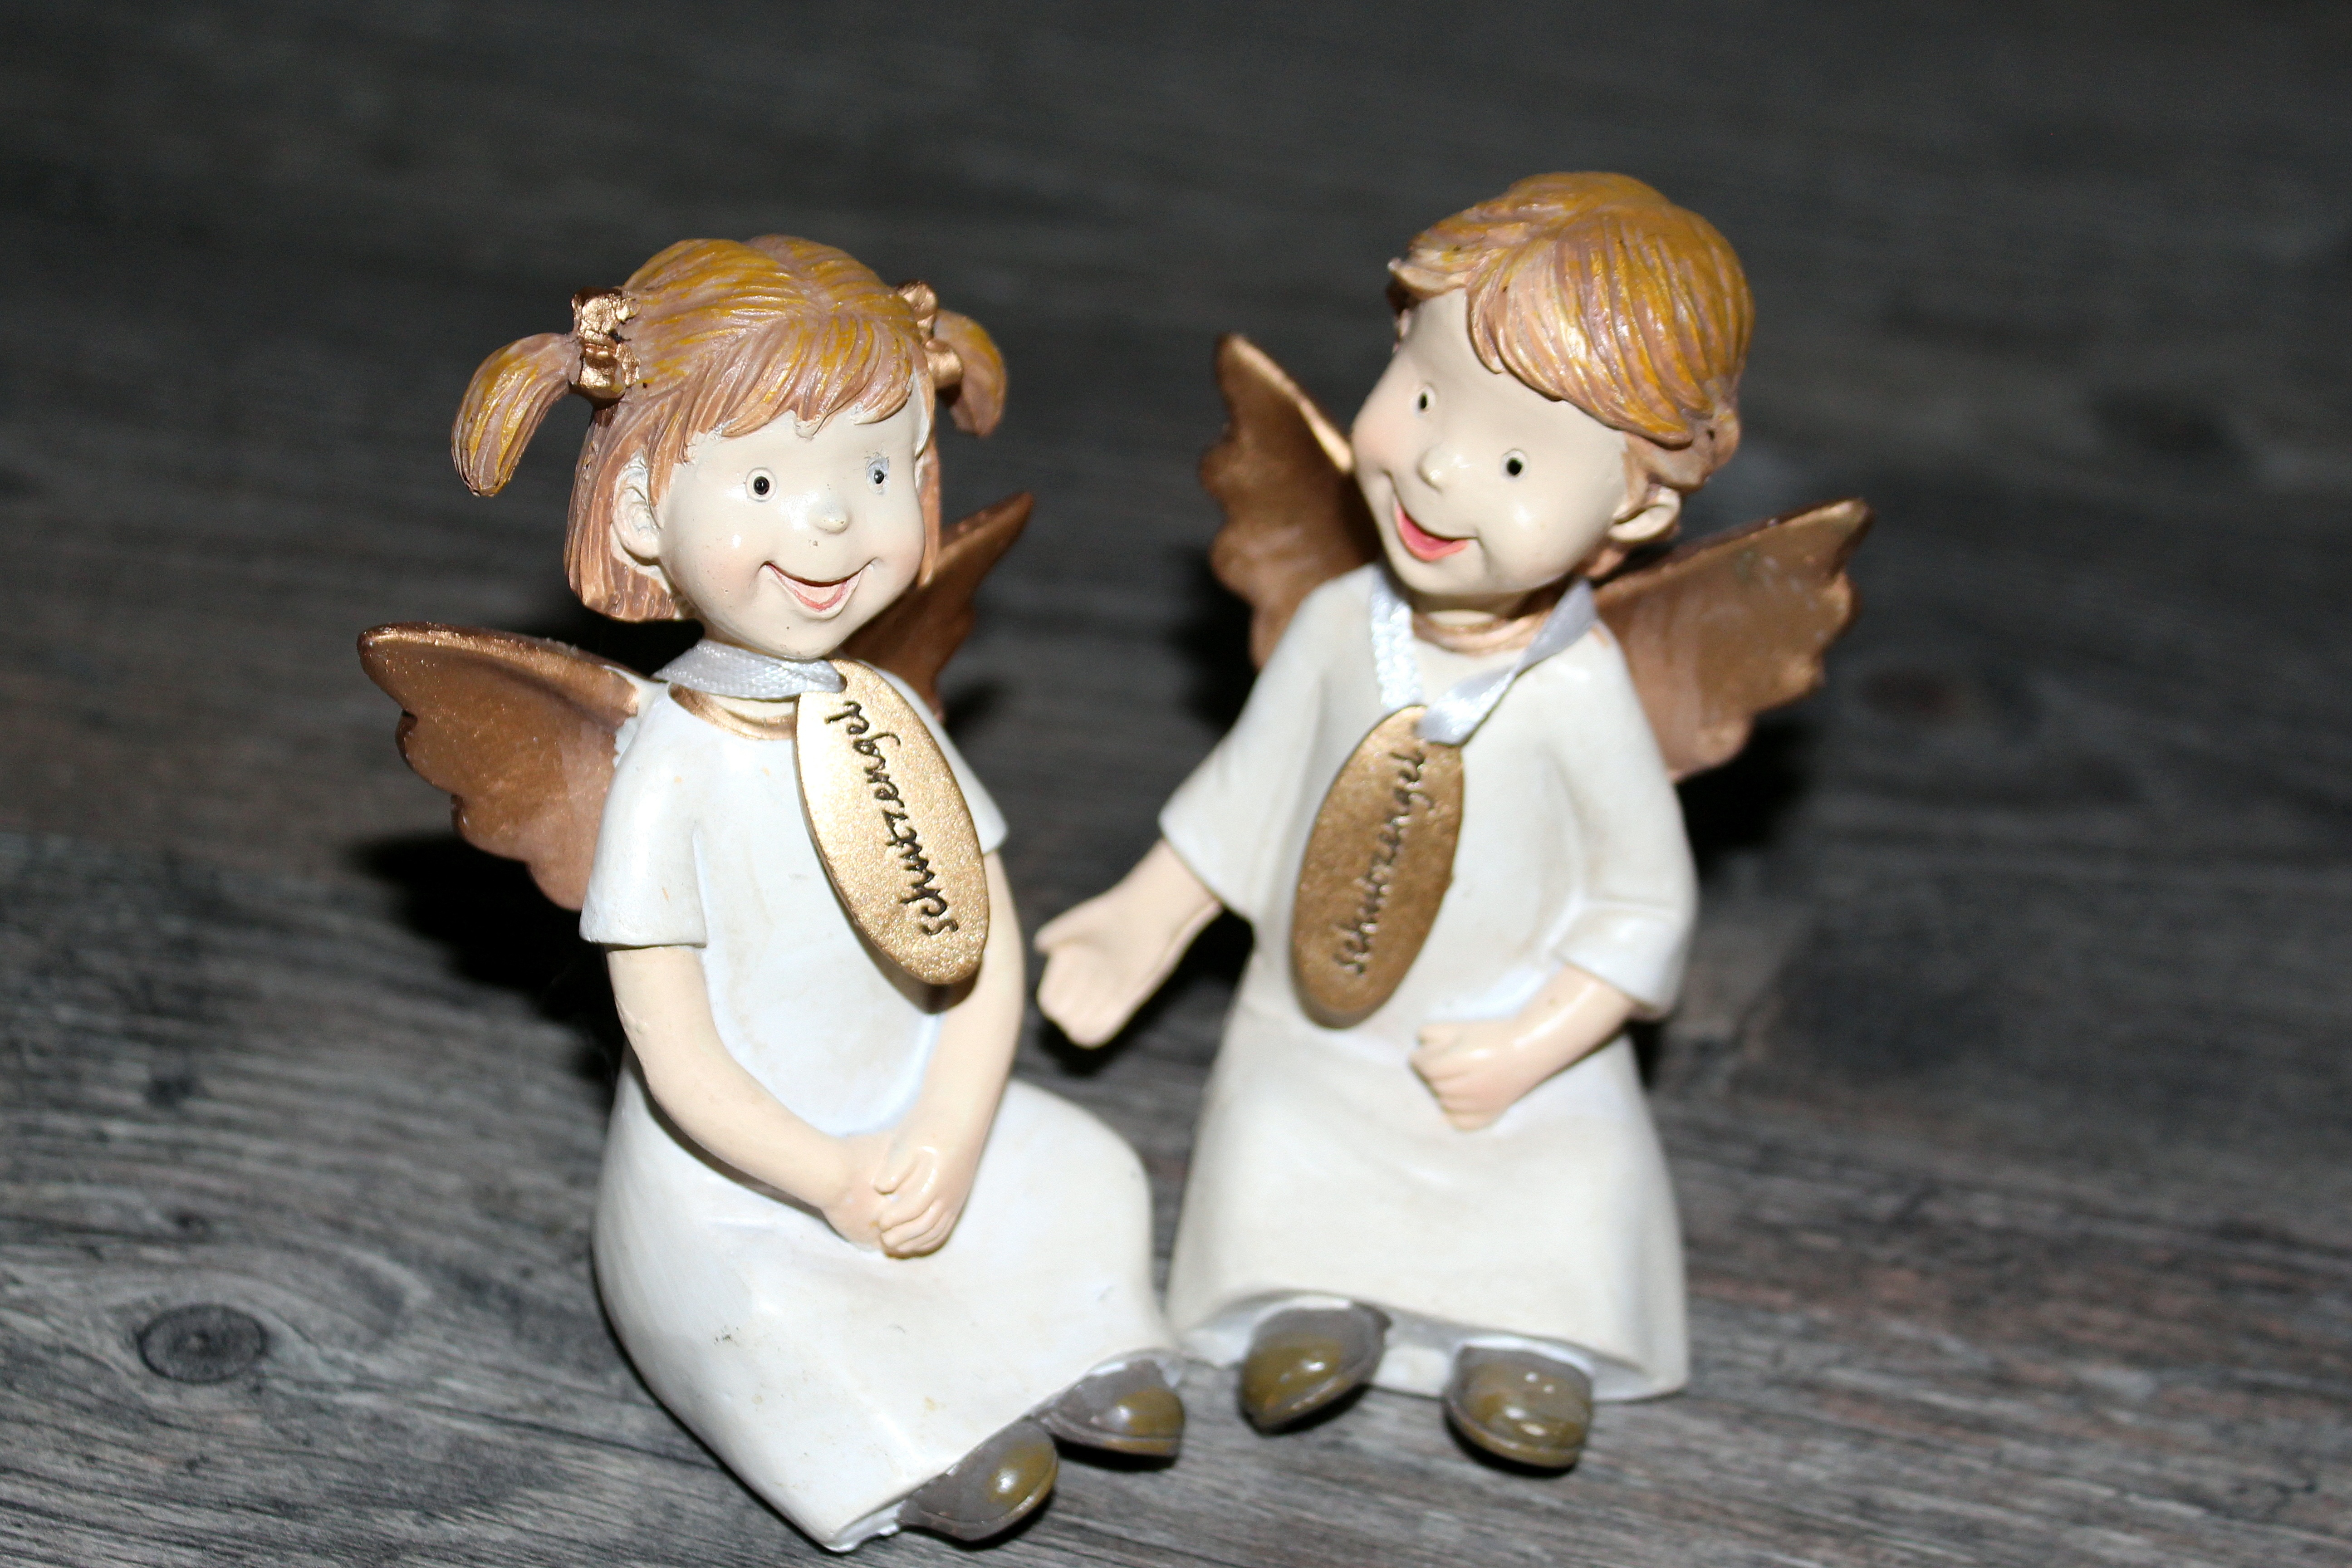
sweet, toy, laugh, deco, cheerful, angel, figurine, angel figure, angel wings, angel face